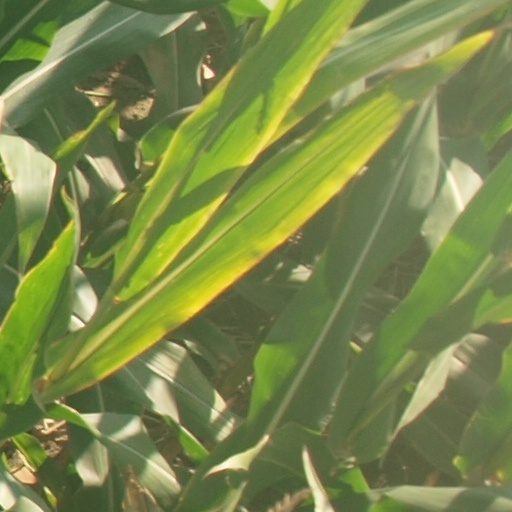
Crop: maize; corn